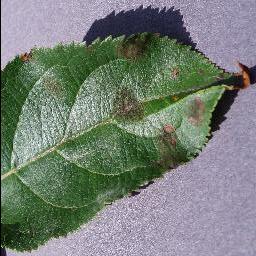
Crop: apple
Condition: scab